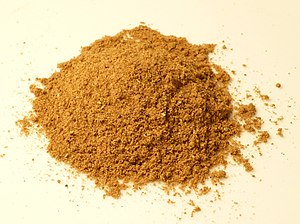
Garam masala
Garam masala
Indsæt ikke-formateret tekst her